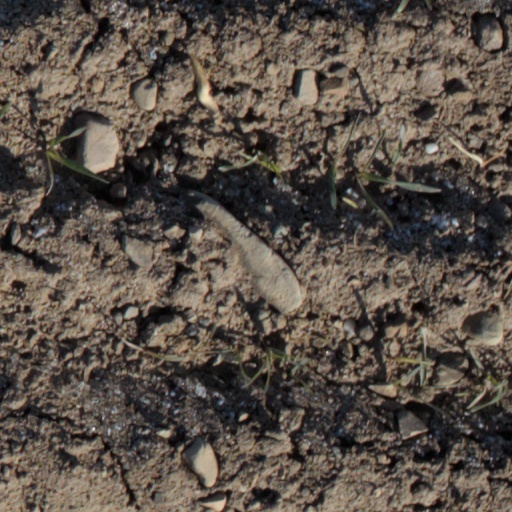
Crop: wheat